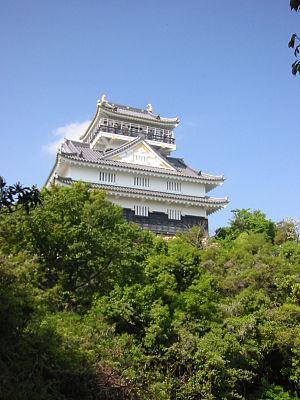
Saitō Dōsan, ou plus exactement Saitō Toshimasa nyūdō Dōsan, Dōsan étant son « nom de dharma », Kaimyō, est un daimyo qui, de façon spectaculaire, accède au pouvoir puis en dégringole durant l'époque Sengoku du Japon. Il est également connu sous le nom de la « vipère de Mino » pour ses tactiques impitoyables.
Le château de Gifu est un château implanté au sommet du mont Kinka, dans la commune de Gifu. Il fut construit en 1201 par la famille Nikaido pendant la période Kamakura.
La bataille du château de Gifu qui se tient au mois d'août 1600 s'achève par la destruction du château de Gifu dans la province de Mino au Japon. La bataille sert de prélude à la grande bataille de Sekigahara qui survient le mois suivant. Elle oppose Oda Hidenobu des forces de l'ouest à Ikeda Terumasa et Fukushima Masanori des forces de l'est.
Le clan Nikaidō est un clan japonais de daimyos qui gouverne le district d'Iwase dans la province de Mutsu durant l'époque Sengoku. Le château de Sukagawa est leur résidence principale. Le clan descendrait de Fujiwara no Muchimaro, le fondateur des « cours du Sud » du clan Fujiwara.